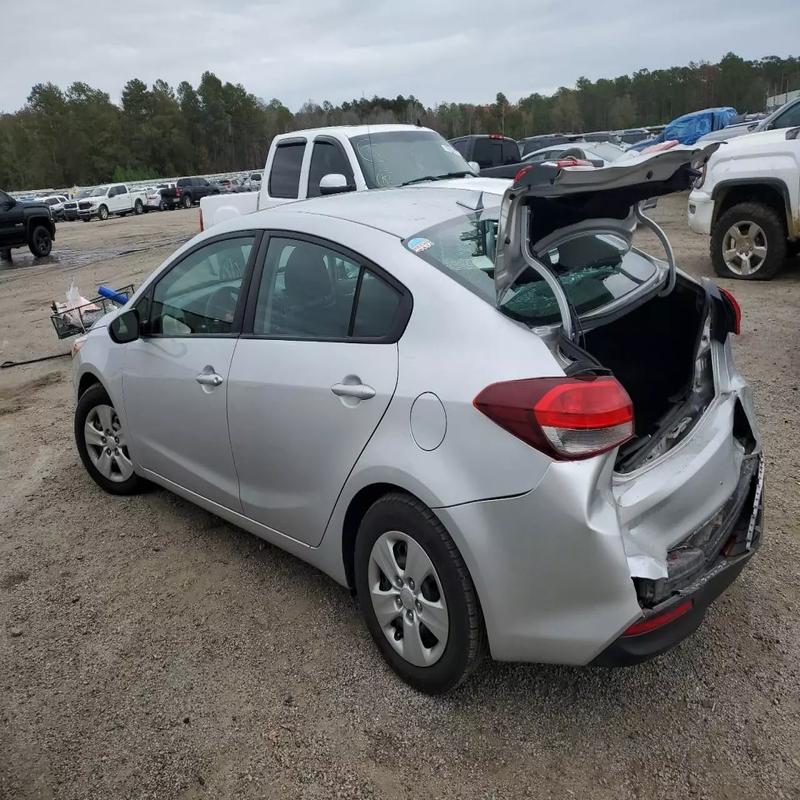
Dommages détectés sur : malle, pare-choc arrière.
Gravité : majeur